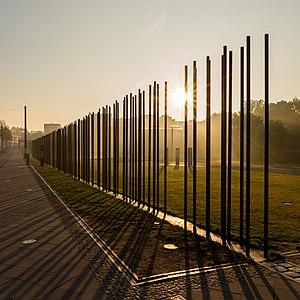
Le mémorial du mur de Berlin est un monument commémoratif en Allemagne.